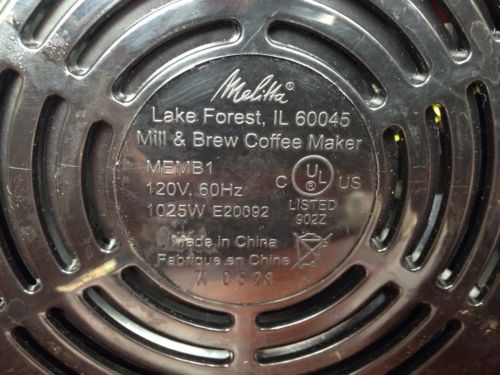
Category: coffee maker